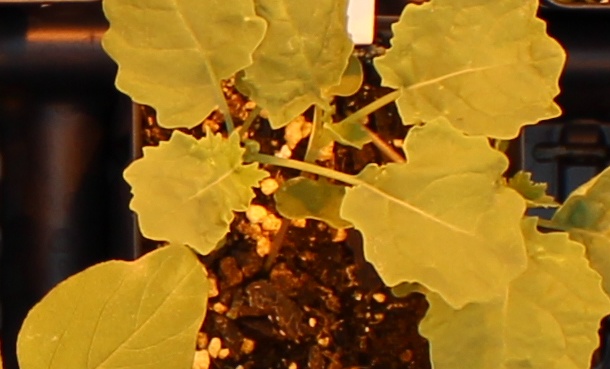
Label: Canola